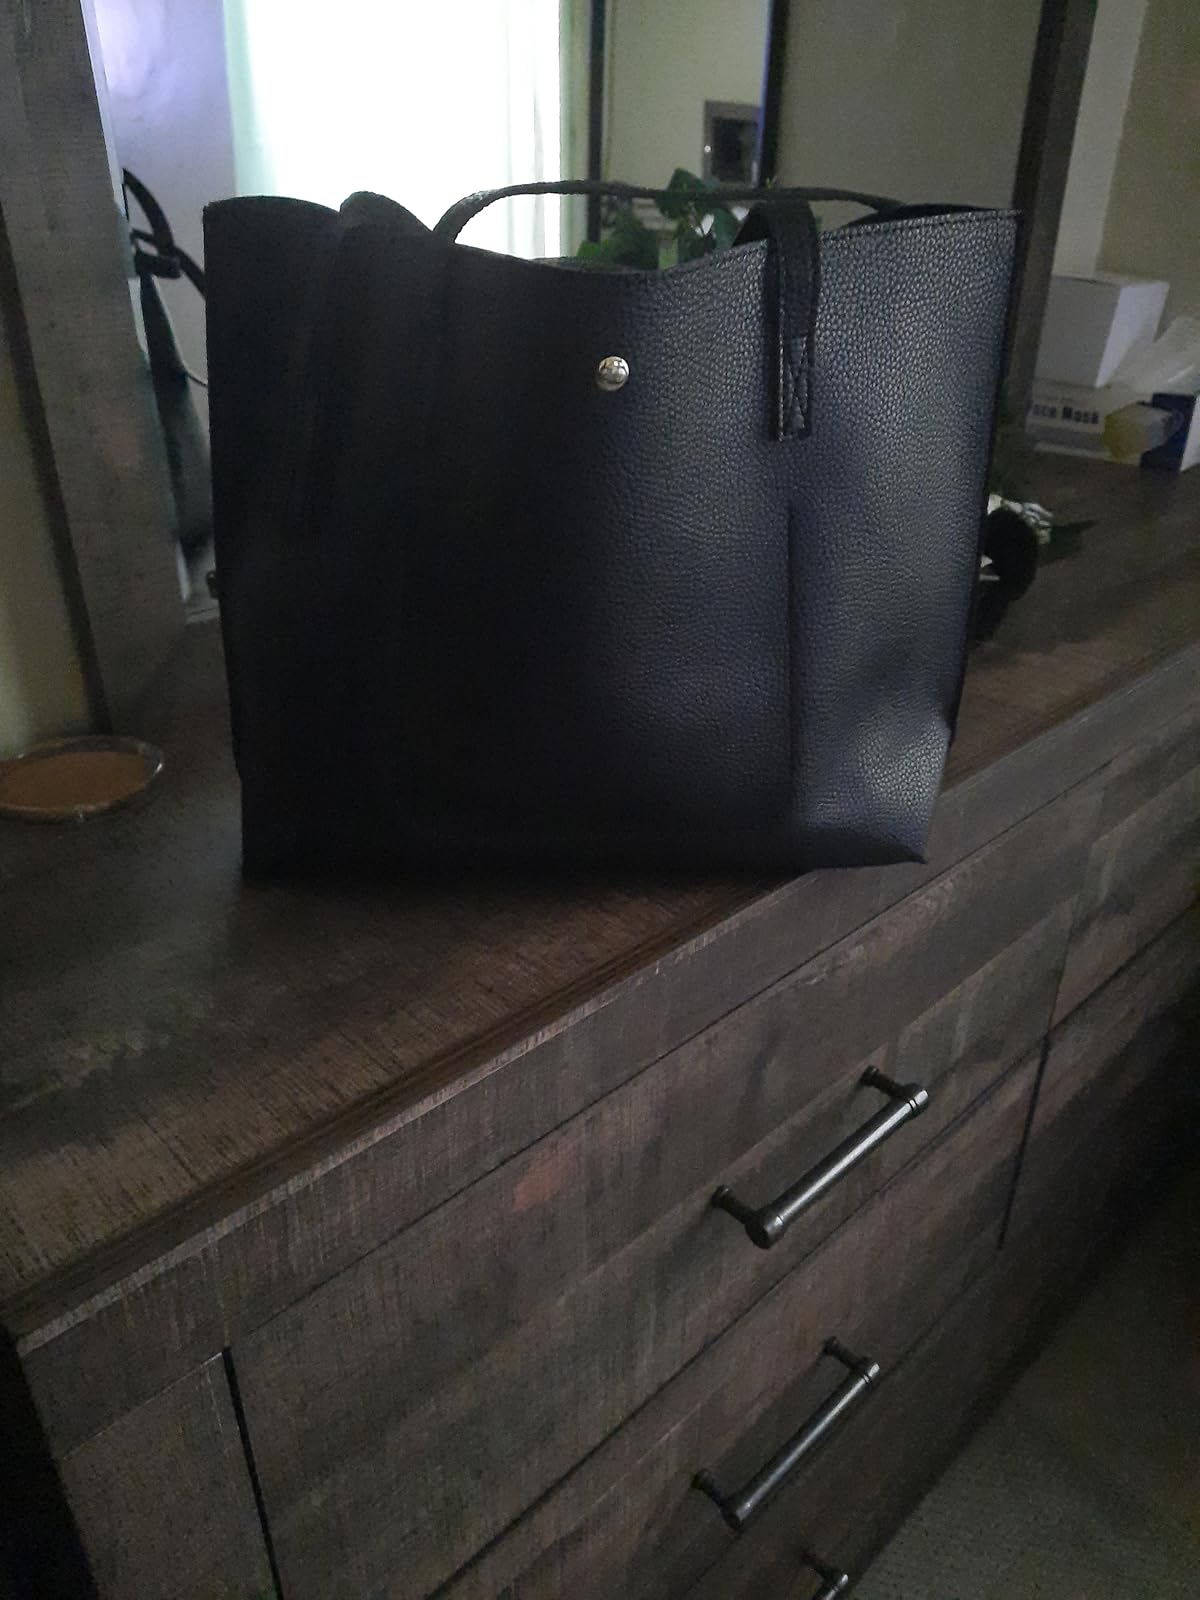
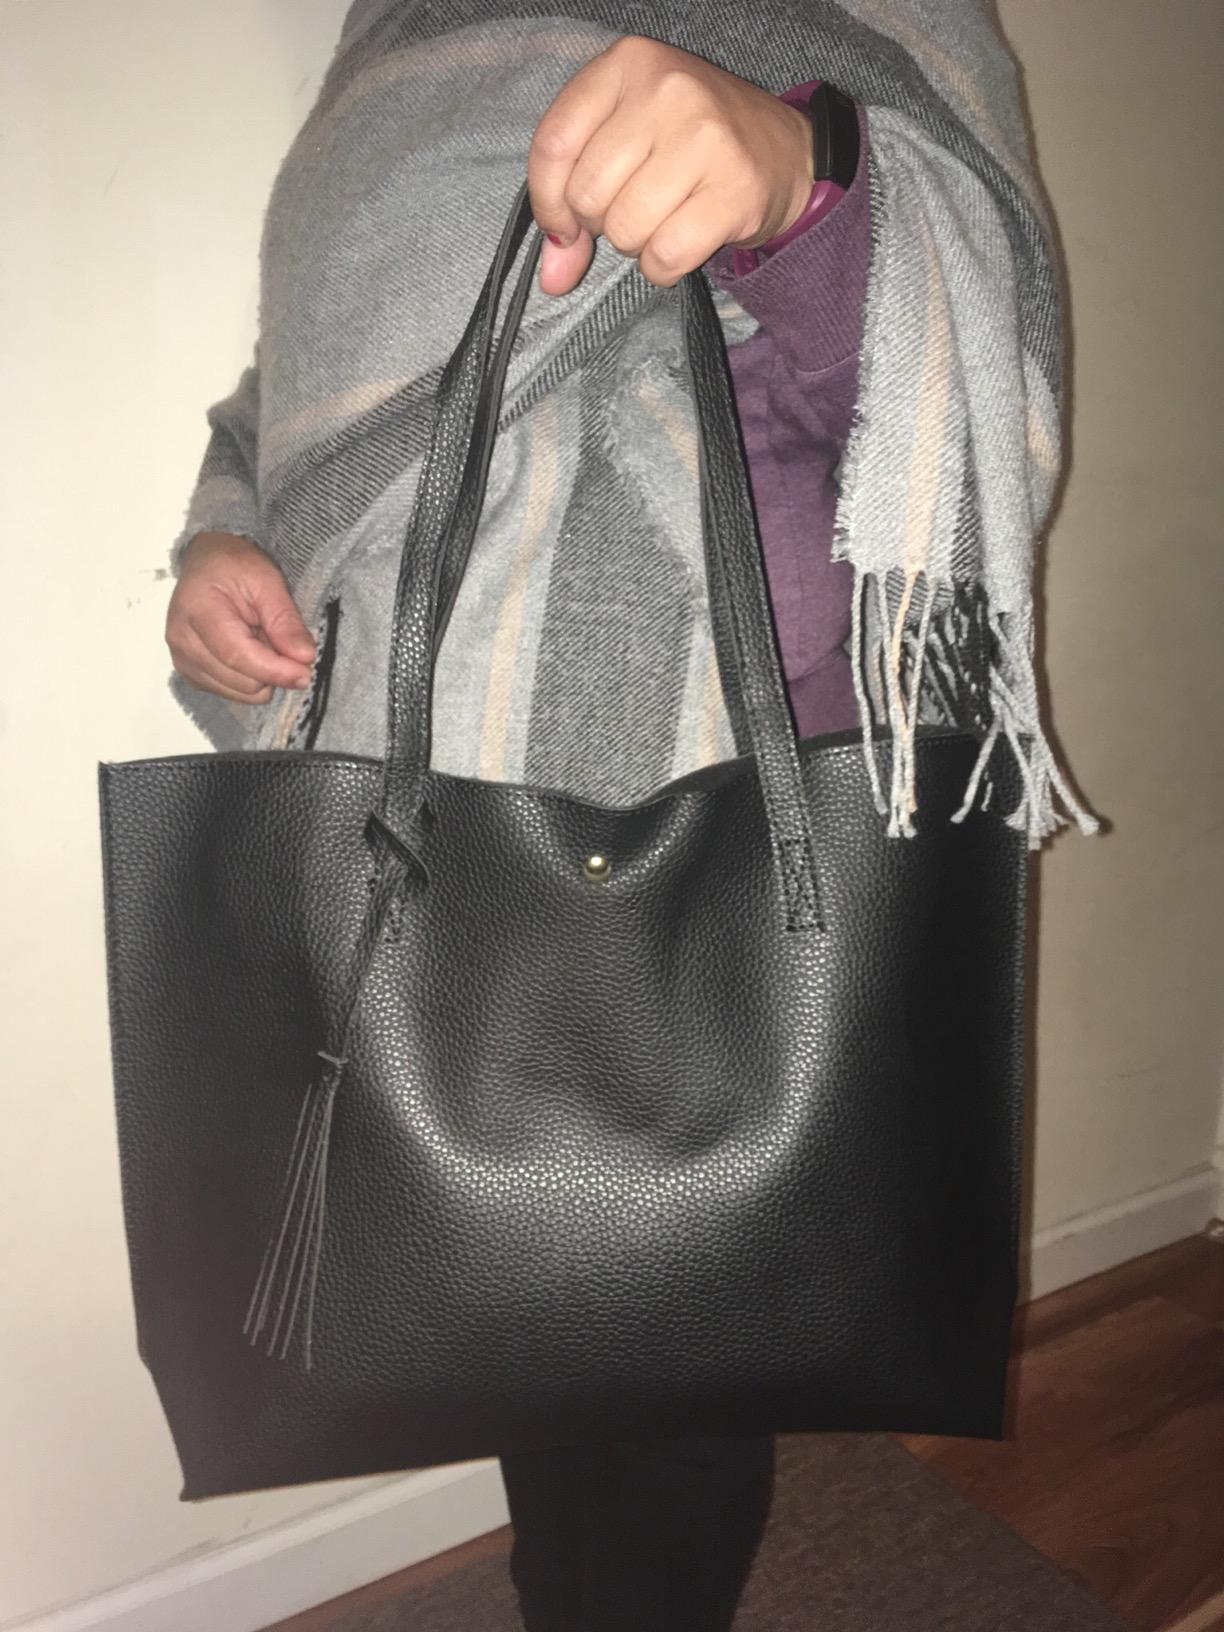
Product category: accessories_handbag
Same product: yes